Liard River, British Columbia

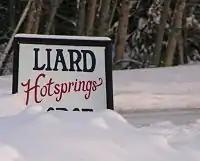
Welcome sign on the Alaska Highway

Liard River is a small community in northern British Columbia, Canada. It has a population of about 100 people. It is located at Kilometre 799 (Mile 496) of the Alaska Highway, near the border of British Columbia and the Yukon Territory.